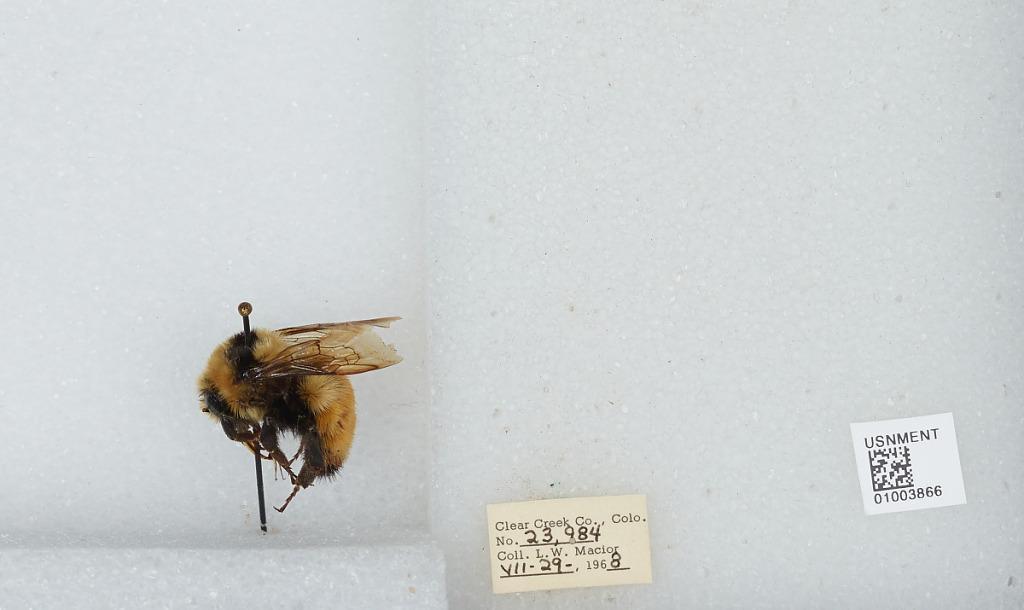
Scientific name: Bombus (Pyrobombus) huntii Greene
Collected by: L. Macior
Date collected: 1968-7-29
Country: United States
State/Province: Colorado
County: Clear Creek
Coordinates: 39.6958, -105.725